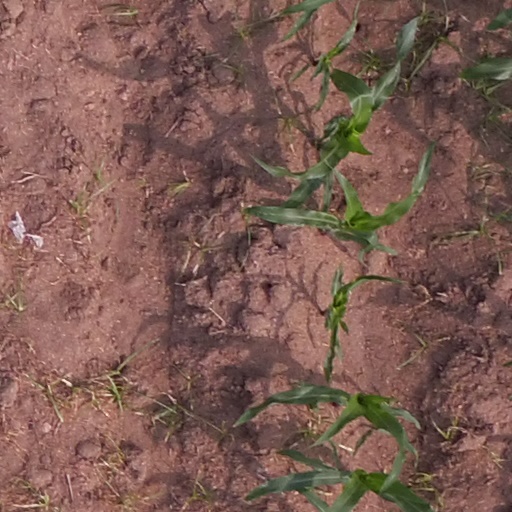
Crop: maize; corn